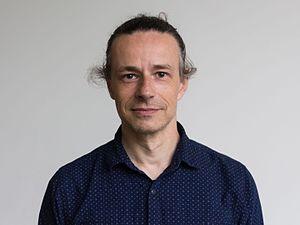
Ron Regé, Jr. est un auteur de bande dessinée et musicien américain. Figure de la scène des minicomics depuis la fin des années 1980, il est également musicien. Batteur du groupe Lavender Diamond depuis sa création en 2003, Ron Regé, Jr. vit actuellement à Los Angeles.